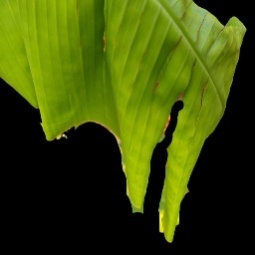
Label: Magnesium